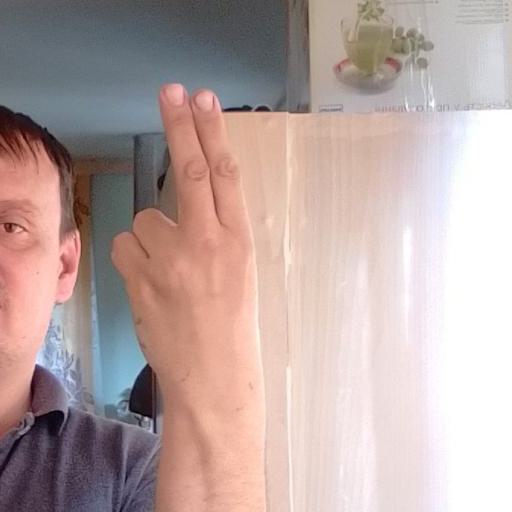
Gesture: two_up_inverted